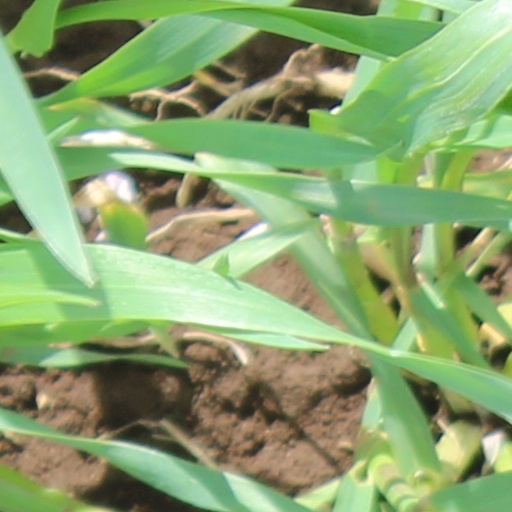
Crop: wheat